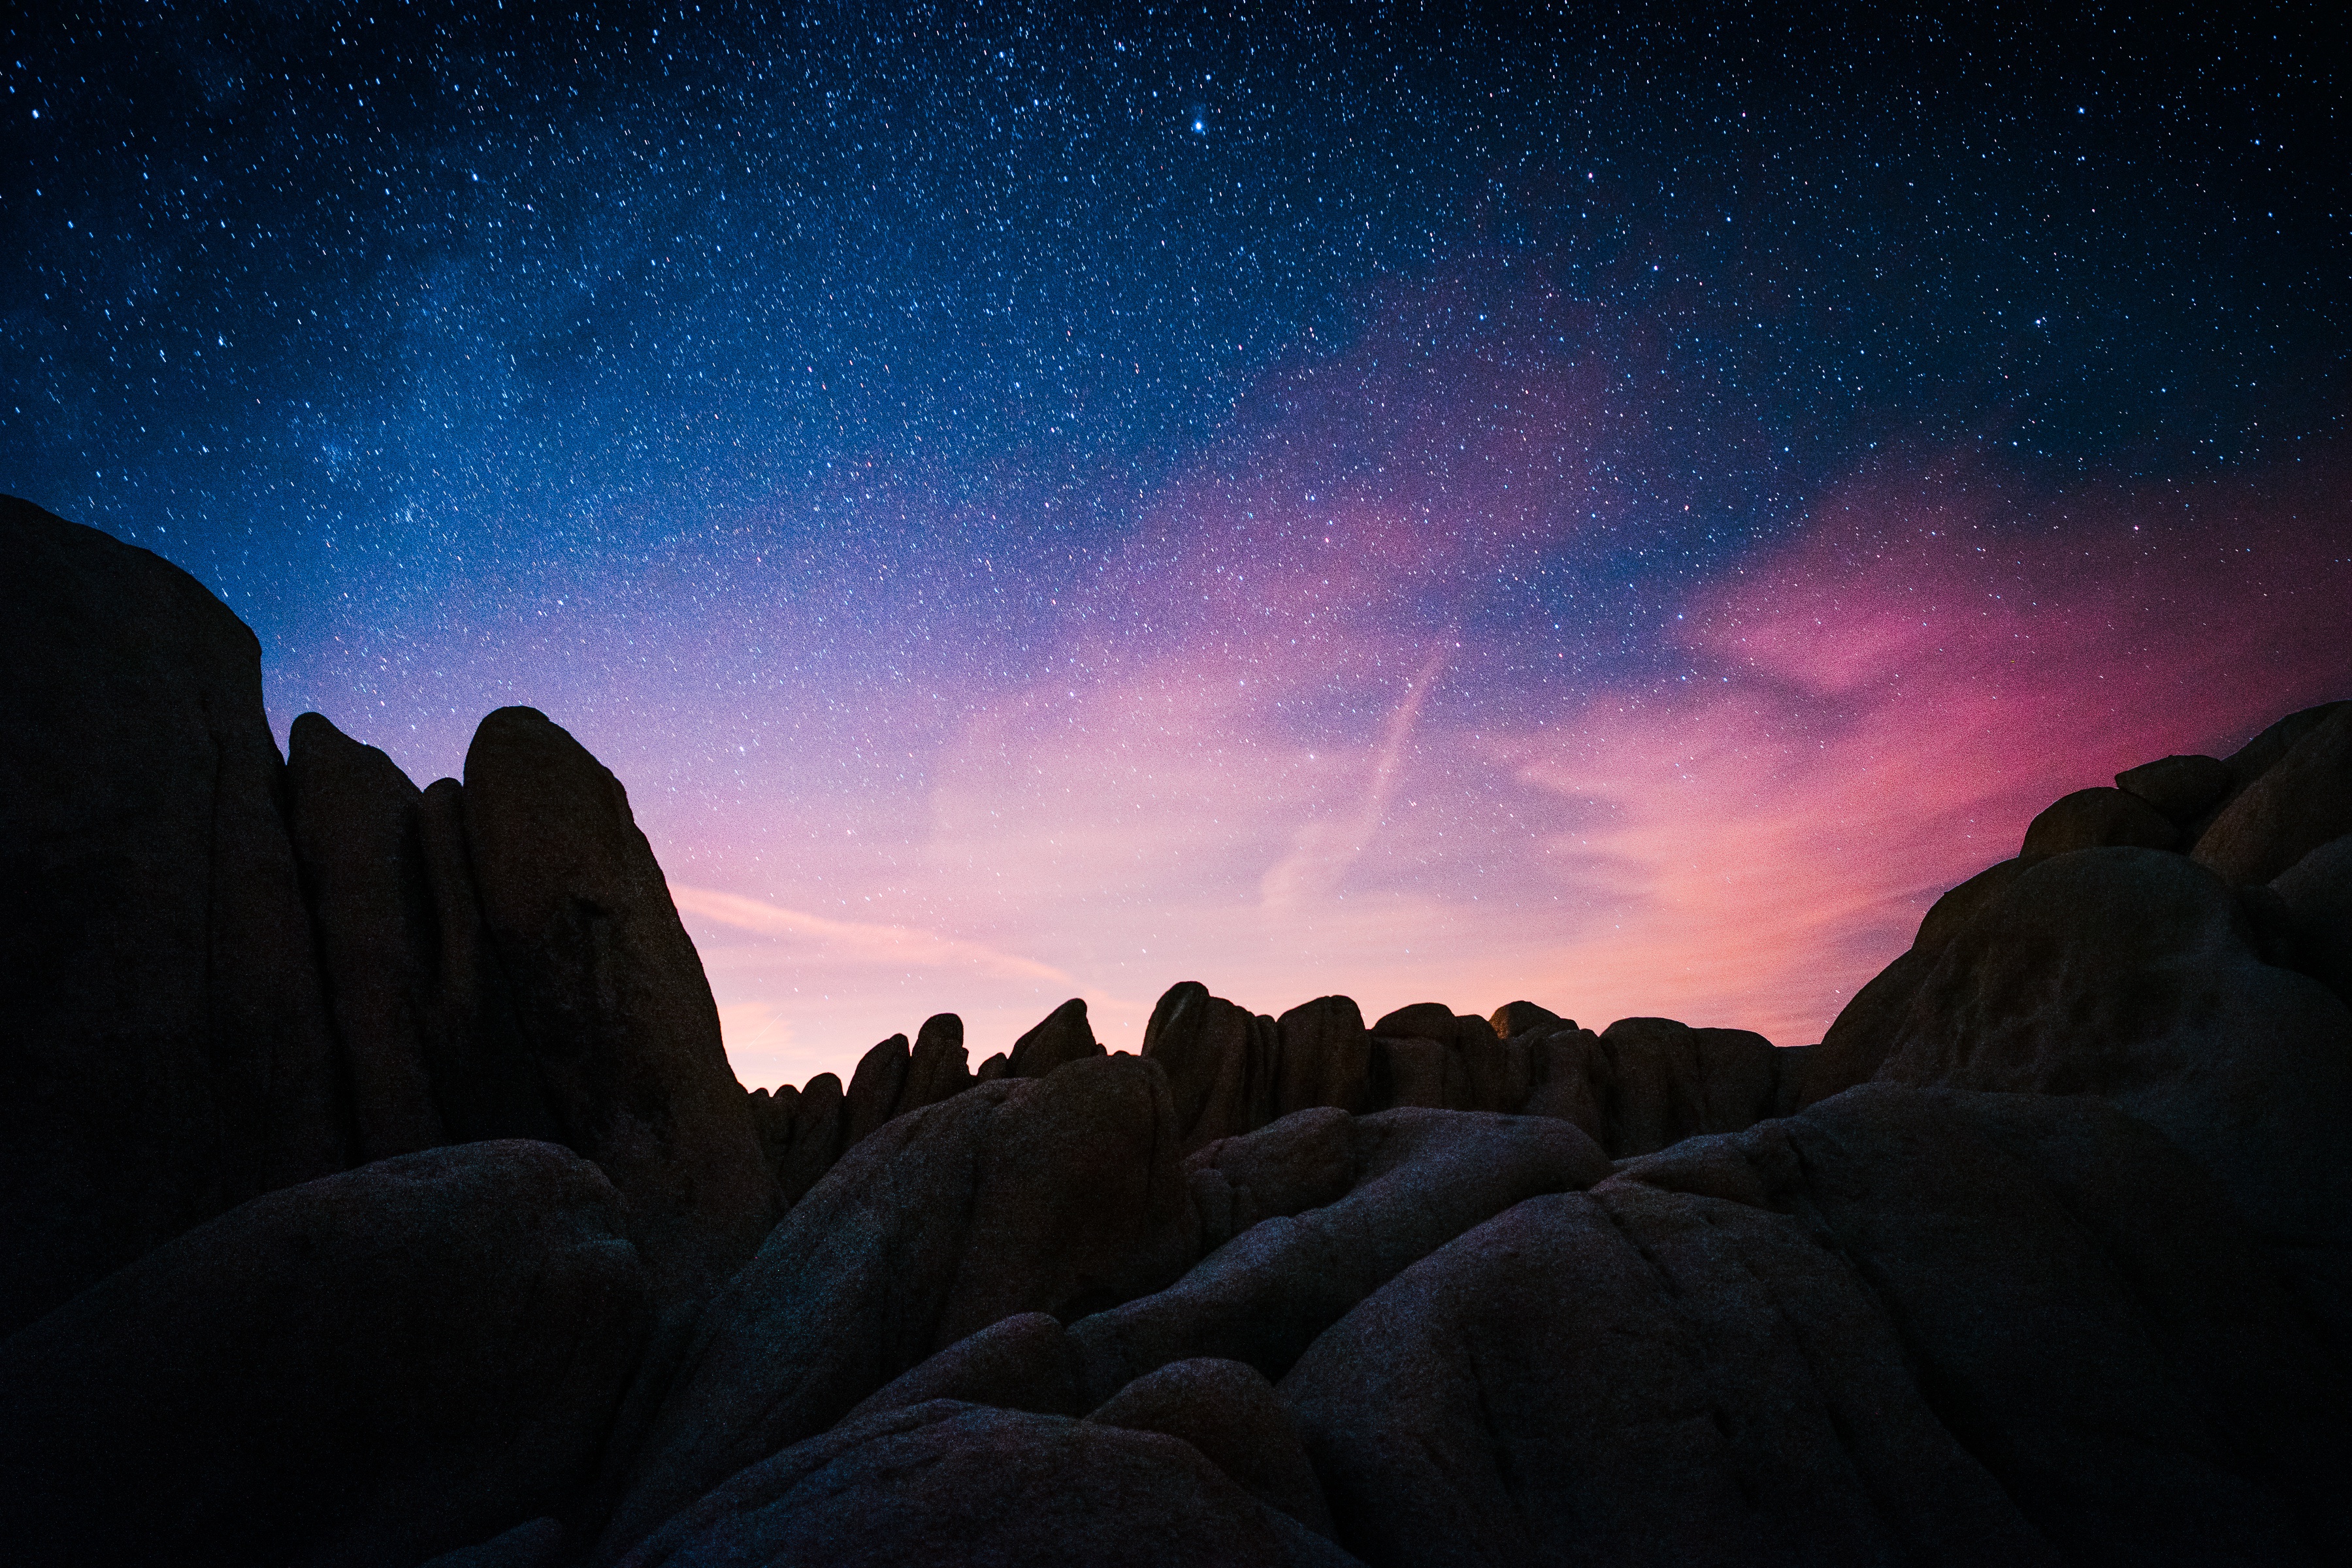
mountain, sky, sunrise, night, dawn, atmosphere, dusk, darkness, moonlight, astronomy, screenshot, astronomical object, atmosphere of earth, geological phenomenon